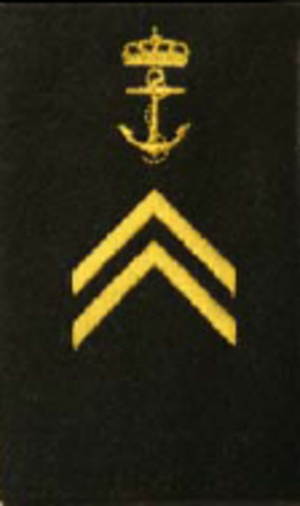
Cet article donne les grades en vigueur dans les Forces armées norvégiennes.
Les codes OTAN des grades des officiers mariniers et marins des marines militaires définissent des équivalences de grades entre les rangs des officiers mariniers et marins des forces navales nationales membres de l'Organisation du traité de l'Atlantique nord.